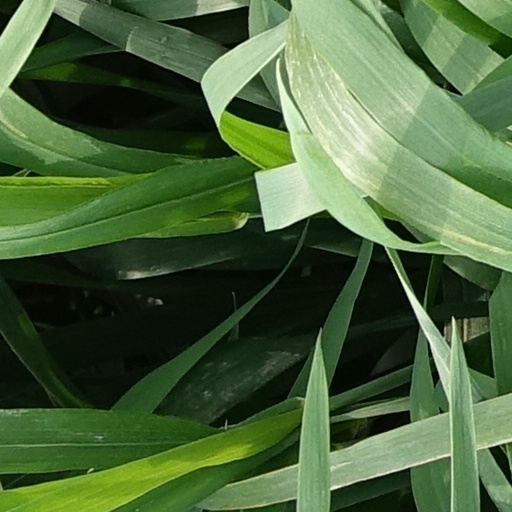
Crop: wheat